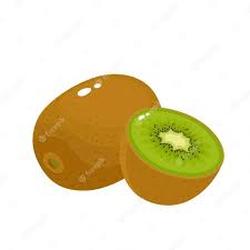
Label: Kiwi